Austin Motor Company

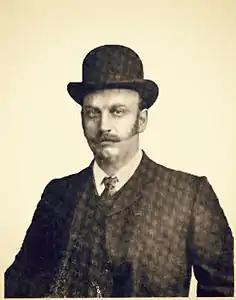
Herbert Austin 1905 "Mr Austin is starting new works, where he will manufacture Austin Cars at Longbridge, near Birmingham"

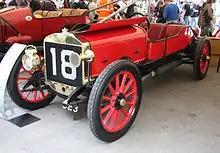
1908 100hp Grand Prix Race Car

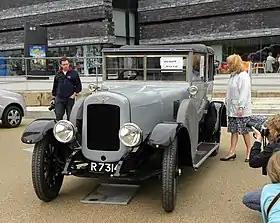
1920 Twenty 3.6-litre "allweather" coupé

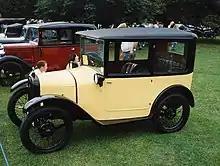
1926 Seven box saloon

While running the original Wolseley business, which had a highly cyclical sales pattern, Herbert Austin searched for products with a steady demand. Starting in 1895, he built three cars in his free time. They were among Britain's first cars. The third car, a four-wheeler, was completed in 1899. By 1901, his fellow directors could not see future profit in motor vehicles and so with their blessing and the backing of the Vickers brothers Austin started a separate car manufacturing business still using the name Wolseley.